Hoddesdon Town Hall

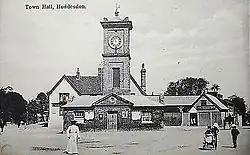
Hoddesdon Town Hall

Hoddesdon Town Hall, also known as Hoddesdon Clock House, was a municipal building in the High Street in Hoddesdon, Hertfordshire, England. Except for the clock tower, which survives, the building was demolished in 1967. The clock tower remains a Grade II listed building.